Elinor Hancock

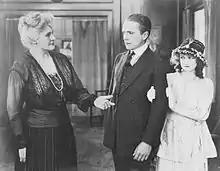
Still of Hancock (left) from "A Kiss for Susie"

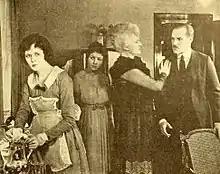
Hancock (third from left) in "A Midnight Romance" (1919)

Elinor Grace Hancock (August 5, 1898 – April 13, 1942) was an American actress who had a successful career on stage before appearing in many silent films. She was photographed by Alfred Witzell. She appeared in Clara Kimball Young films.